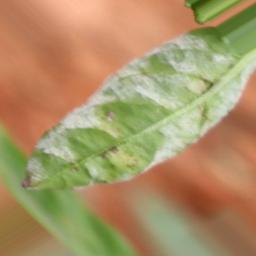
Label: powdery mildew